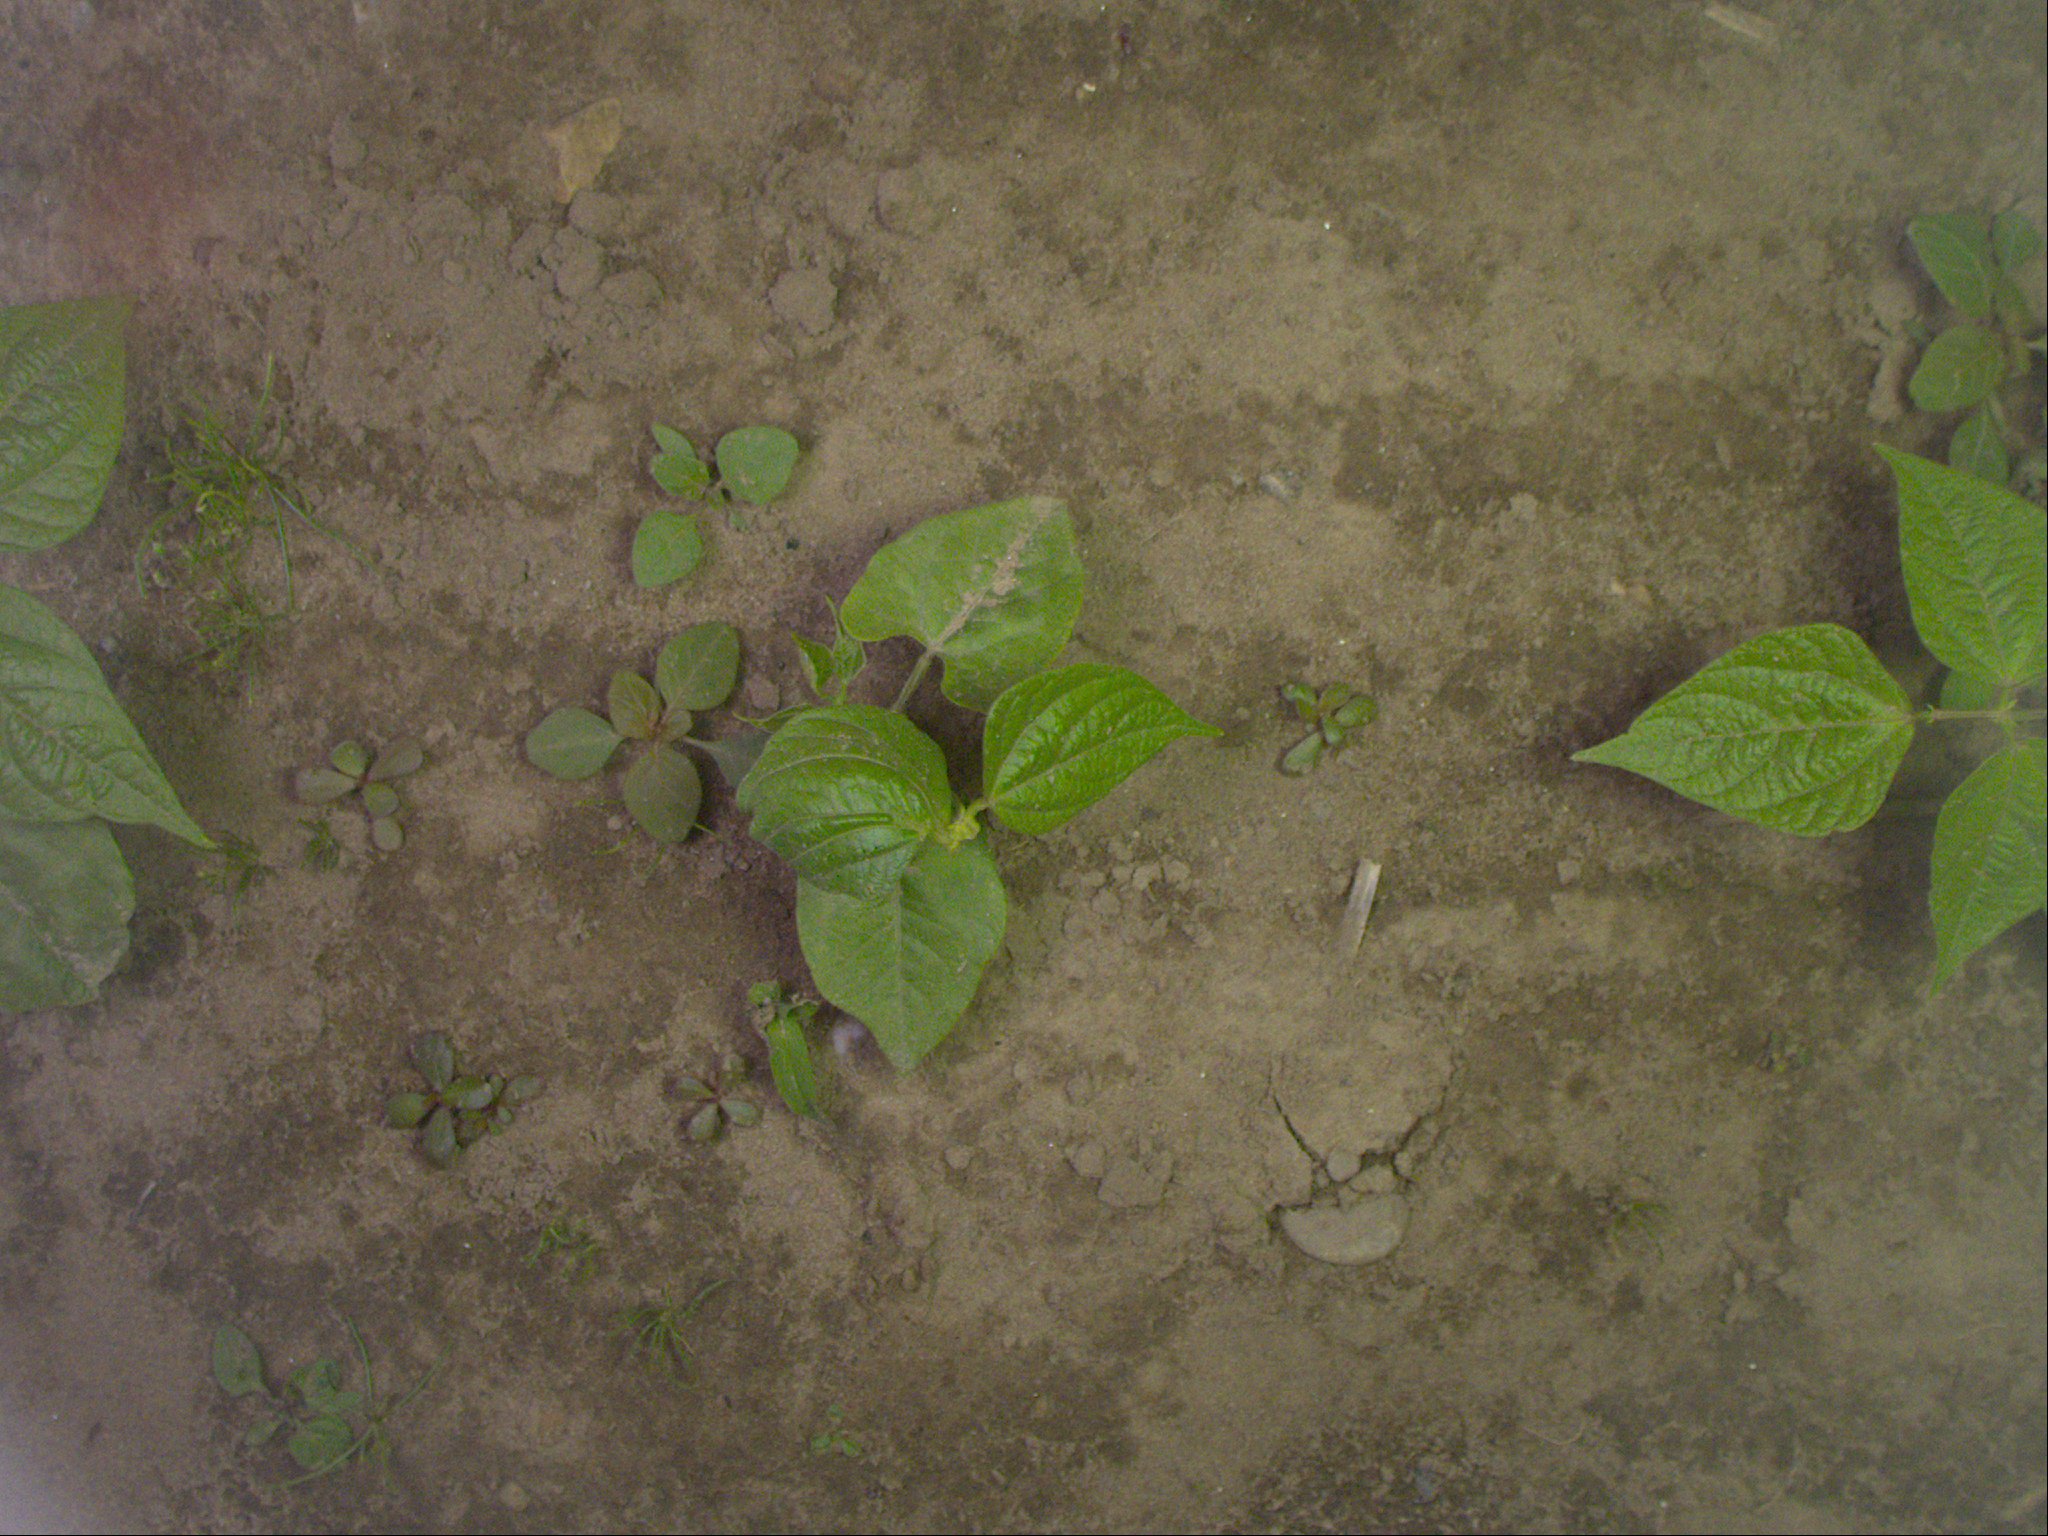
Crop: bean
Objects: bean, bean, bean, stem_bean